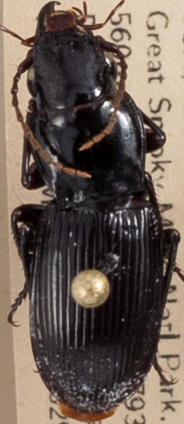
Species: Pterostichus acutipes acutipes
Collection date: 2023-08-29
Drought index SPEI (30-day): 1.962
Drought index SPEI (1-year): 0.17
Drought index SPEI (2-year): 0.612